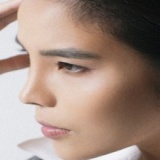
ca sĩ Vũ Cát Tường